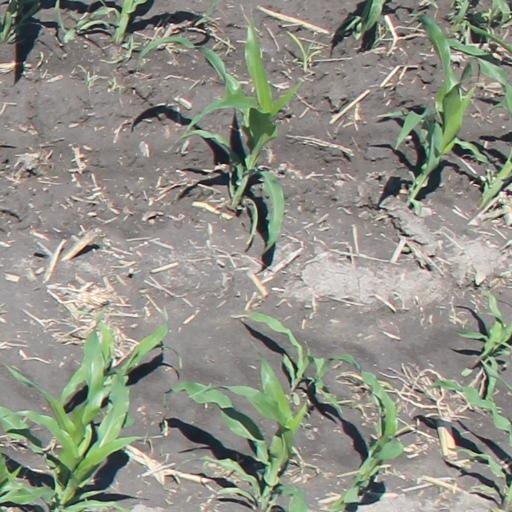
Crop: maize; corn